Quite Ugly One Morning

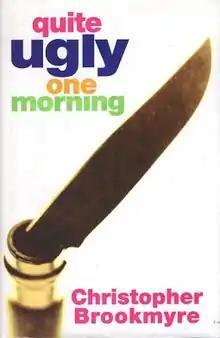
First edition

Quite Ugly One Morning is Christopher Brookmyre's first novel, and it introduces Jack Parlabane, the writer's most used character. It was published to popular and critical acclaim, winning the inaugural Critics' First Blood Award for the best first crime novel of the year. Comedian Ed Byrne is known for being a fan of this story, as well as a friend of the author: he also chose it for his appearance on Radio 4's "A Good Read".